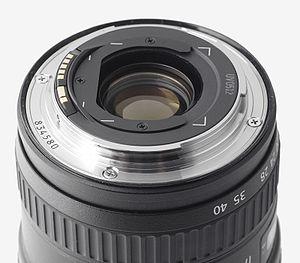
Le EF 17-40mm f/4L USM est un zoom pour professionnel de monture EF, allant de très grand angle à grand angle. Il est fabriqué par Canon depuis 2003.